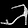
Label: Sandal